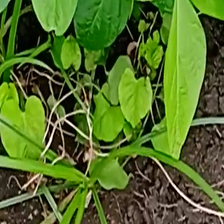
Weed species: Obscure_morning _glory(Ipomoea obscura)